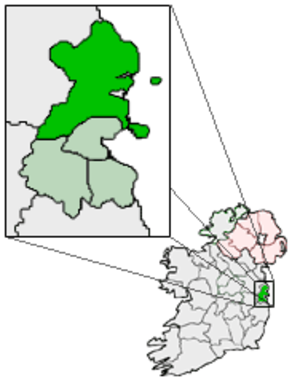
Le fingalien est une langue morte autrefois parlée par les habitants du Fingal, une région située au nord de Dublin, en Irlande. Elle est apparentée au yola parlé autrefois dans le comté de Wexford. Ces deux langues sont d'ailleurs souvent regroupées sous l'appellation commune de « yola et fingalien ». Elles ont toutes deux disparu au milieu du XIXᵉ siècle.